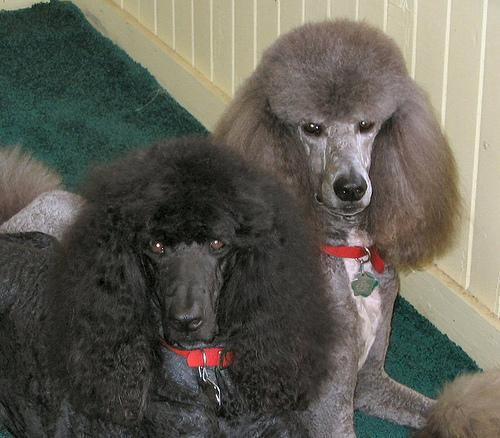
standard_poodle